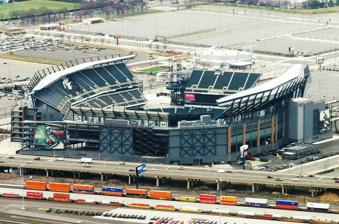
Building: Lincoln Financial Field
Country: United States of America
Year built: 2003
American football stadium in Philadelphia This article focuses only on one specialized aspect of the subject . Please help improve this article by adding general information and discuss at the talk page . ( August 2023 ) Lincoln Financial Field The Linc Lincoln Financial Field in March 2012 Lincoln Financial Field Location in Philadelphia Show map of Philadelphia Lincoln Financial Field Location in Pennsylvania Show map of Pennsylvania Lincoln Financial Field Location in the United States Show map of the United States Address 1020 Pattison Avenue Location Philadelphia , Pennsylvania , U.S. Coordinates 39°54′3″N 75°10′3″W / 39.90083°N 75.16750°W / 39.90083; -75.16750 Public transit Broad Street Line NRG SEPTA bus: 4 , 17 Owner City of Philadelphia Operator Philadelphia Eagles Executive suites 172 Capacity 67,594 Record attendance 77,900 ( Ed Sheeran , June 3, 2023) Field size 790 by 825 feet (241 m × 251 m) – 15 acres (6.1 ha) (Stadium footprint) Surface Grassmaster hybrid Scoreboard Panasonic North End-zone 192' x 27' South End-zone 160' x 27' Construction Broke ground May 7, 2001 ; 23 years ago ( May 7, 2001 ) Opened August 3, 2003 ; 21 years ago ( August 3, 2003 ) Renovated 2013–14 Expanded 2013–14 Construction cost US$512 million ($848 million in 2023 dollars ) Architect NBBJ Agoos Lovera Architects Project manager KUD International Structural engineer Ove Arup & Partners Services engineer M-E Engineers Inc. General contractor Turner Construction Main contractors Keating Building Corp., McKissack Group Inc. Tenants Philadelphia Eagles ( NFL ) (2003–present) Temple Owls ( NCAA ) (2003–present) Philadelphia Union ( MLS ) (2010) Army-Navy Game ( NCAA ) (2003–2006, 2008–2010, 2012–2015, 2017–2019, 2022, 2027) Website lincolnfinancialfield.com Lincoln Financial Field is an American football stadium in Philadelphia , Pennsylvania . It is the home stadium of the Philadelphia Eagles of the National Football League (NFL) and the Temple Owls football team of Temple University . The stadium is located in South Philadelphia on Pattison Avenue between 11th and South Darien streets alongside I-95 . It is part of the South Philadelphia Sports Complex and has a seating capacity of 67,594. The stadium opened on August 3, 2003, after two years of construction that began on May 7, 2001, replacing Veterans Stadium , which opened in 1971 and served as the home field for both the Eagles and Philadelphia Phillies through 2002 and 2003, respectively. While total seating capacity is similar to that of Veterans Stadium, the new stadium includes double the number of luxury and wheelchair-accessible seats and more modern services. The field's construction included several LED video displays and more than 624 feet (190 m) of LED ribbon boards. Naming rights were sold in June 2002 to the Lincoln Financial Group , for a sum of $139.6 million over 21 years. The City of Philadelphia and the Commonwealth of Pennsylvania cumulatively contributed approximately $188 million in public funding to the stadium construction. Additional construction funding was raised from the sale of stadium builder's licenses, which are necessary to purchase season tickets for some of the stadium's best seating levels. The City of Philadelphia owns the stadium due to the sizable public contribution, but the Eagles lease the stadium from the city as the sole operator of the stadium, giving them full control over the stadium's operations. The Army–Navy football game is frequently played at the stadium due to Philadelphia being located halfway between both service academies, the stadium being able to house the large crowds in attendance, and the historic nature of the city. Temple University 's Division I college football team also plays their home games at Lincoln Financial Field, paying the Eagles $3 million a year to do so as of February 2020. The Philadelphia Union of Major League Soccer have played exhibition games here against high-profile international clubs when their stadium Subaru Park does not provide adequate seating. The stadium also plays host to several soccer games each year and will host matches during the 2026 FIFA World Cup . It has also played host to the NCAA lacrosse national championship five times: 2005, 2006, 2013, 2019, and 2023. Features This section needs expansion . You can help by adding to it . ( August 2023 ) The design of the stadium is meant to evoke the team's namesake eagle with wing like canopies above the east and west stands and the Eagle's Nest balcony beyond the north end-zone. The team's primary eagle logo is patterned in the dark green seats of the upper deck of the east and west stands. Three open corners of the stadium provide fans with views of the Philadelphia skyline and the field. The exterior of the stadium uses a brick façade to reference the historic brick architecture present throughout Philadelphia, while the exposed steel structure evokes the city's bridges and future. In late spring 2013, the Eagles announced that there would be some major upgrades to Lincoln Financial Field over the next two years. The total project estimate was valued at over $125 million. The upgrades included seating expansion, two new HD video boards, upgraded amenities, WiFi, and two new connecting bridges for upper levels. These upgrades were decided upon after research from season ticket holders, advisory boards, and fan focus groups. The majority of these changes, including WiFi (which would accommodate 45,000 users and have coverage over the entire stadium), were completed by the 2013 home opener. The upgraded sound systems and video boards were finished for the 2014 season. Suites and lounges Lincoln Financial Field seen from I-95 There are 172 Luxury Suites at Lincoln Financial Field. They range in capacity from 12 to 40 people and cost $75,000 to $300,000 per year or $20,000 for a single game rental. The suites are located in six separate areas throughout the stadium. There are 3,040 luxury suite seats in total. There are two exclusive 40,000 sq ft (3,700 m 2 ) club lounges in the stadium. The lounge on the west side is the "Hyundai Club" and the one on the east side is the "Tork Club". Suite holders and club seat holders have access to these 2 lounges. There are a total of 10,828 club seats in the stadium. These club seats feature some unique benefits above and beyond the lounges. One major benefit is the lounges open hours before the event, in most cases 2–4 hours. The lounges also have multiple full-service bars in them. The seats in the club level are padded, and there is also a wait staff present to serve food and drinks. Parking There are numerous parking lots surrounding Lincoln Financial Field. The parking assignments may change depending on other activities in the area on a particular day. According to the stadium's website, all lots cost visitors $45 and $90 for an oversized vehicle. Tailgating is allowed in all lots except for T-X lots. The majority of the lots are public cash lots. Notable events The interior of the stadium in December 2005 The Miami Dolphins visiting Lincoln Financial Field to play the Philadelphia Eagles in Week 10 of the 2015 NFL season August 3, 2003 : Lincoln Financial Field hosted its first ticketed event, a soccer match between Manchester United and FC Barcelona August 22, 2003 : The Philadelphia Eagles hosted the New England Patriots in the first pre-season football game at Lincoln Financial Field, with the Patriots defeating the Eagles 24–12. September 6, 2003 : Lincoln Financial Field hosted its first regular-season college football game, a college matchup of local Philadelphia rivals, Villanova and Temple . Villanova prevailed 23–20 in double overtime. September 8, 2003 : The Eagles and the Tampa Bay Buccaneers competed on Monday Night Football in the first regular-season NFL game at Lincoln Financial Field. The game was referenced as the "Inaugural Game" at Lincoln Financial Field. The defending champion Buccaneers shut out the Eagles 17–0 in their new home. January 11, 2004 : NFL Divisional Playoff game ( Philadelphia Eagles 20, Green Bay Packers 17). This game is also known as "The Miracle of 4th and 26 ". Donovan McNabb connected on a 28-yard pass to receiver Freddie Mitchell on 4th and 26 late in the 4th quarter with the Eagles out of timeouts. This led to the game-tying field goal that sent the game into overtime. In the overtime period, Brett Favre tossed an interception to Brian Dawkins , which set up David Akers ' game-deciding 37-yard field goal that sent the Eagles to their third straight NFC Championship Game. January 18, 2004 : NFC Championship Game ( Carolina Panthers 14, Philadelphia Eagles 3). Eagles lose their third straight NFC Championship Game. May 2004 : Minor modifications were made to the stadium to change capacity slightly. Some seats were removed from the club box level to increase handicap access. The temporary seats were removed in the north east end zone and a permanent structure was erected and formally named The Pepsi Zone. It is designed as a family-friendly section. January 16, 2005 : NFC Divisional Playoff Game ( Philadelphia Eagles 27, Minnesota Vikings 14). Eagles advance to their fourth consecutive NFC Championship Game. January 23, 2005 : NFC Championship Game ( Philadelphia Eagles 27, Atlanta Falcons 10). Eagles advance to the Super Bowl for the first time since 1980 . January 7, 2007 : NFC Wild Card Playoff Game ( Philadelphia Eagles 23, New York Giants 20). David Akers wins the game with a field goal as time expires. September 23, 2007 : Wearing 1933 throwback uniforms celebrating the team's 75th anniversary, the Eagles set multiple team records in a 56–21 victory over the Detroit Lions , the second most points in team history. It was the first time the Eagles ever had a 300-yard passer ( Donovan McNabb ), a 200-yard receiver ( Kevin Curtis ), and a 100-yard rusher ( Brian Westbrook ) in the same game. April 10, 2010 : The Philadelphia Union win their inaugural home opener, a 3–2 victory over D.C. United . A second match was played against FC Dallas on May 15, ending in a 1–1 tie; those games served as home games before the opening of Subaru Park June 27 against Seattle Sounders FC . May 29, 2010: US men's national soccer team won their match 2–1 against Turkey in the last game of the 2010 World Cup Send Off Series. A crowd of 55,407 people attended, setting at the time a new attendance record for U.S. Soccer at Lincoln Financial Field. July 21, 2010 : Philadelphia Union hosted Manchester United on their North America tour. Manchester United won, 1–0. September 12, 2010 : The Eagles honored the 50th Anniversary of their 1960 NFL Championship , wearing replicas of the 1960 uniforms in a 27–20 loss to the Green Bay Packers . January 9, 2011 : NFC Wild Card Playoff ( Green Bay Packers 21, Philadelphia Eagles 16). Michael Vick throws a game-ending interception. December 8, 2013 : The Eagles erased a 14-point deficit to score 20 unanswered points in the fourth quarter en route to a 34–20 victory over the Detroit Lions amidst a driving snowstorm that lasted throughout the game. This game is referred to as the "Snow Bowl". January 4, 2014 : NFC Wild Card Playoff ( New Orleans Saints 26, Philadelphia Eagles 24). Shayne Graham kicks the game-winning field goal at the end of the game. July 26, 2015 : In the 2015 CONCACAF Gold Cup final, Mexico defeated Jamaica 3–1 in a nearly sold-out game with 68,930 in attendance. October 31, 2015 : Temple hosts Notre Dame on ESPN Saturday Night Football on ABC in primetime in front of a sold-out record crowd of 69,280. Notre Dame defeated Temple 24–20. January 13, 2018 : NFC Divisional Playoff ( Philadelphia Eagles 15, Atlanta Falcons 10). The Eagles stopped the Falcons on 4th and goal in the final minute to preserve the victory. January 21, 2018 : NFC Championship Game ( Philadelphia Eagles 38, Minnesota Vikings 7). Eagles advance to the Super Bowl for the first time in thirteen years . September 6, 2018 : NFL Kickoff Game ( Philadelphia Eagles 18, Atlanta Falcons 12). The Super Bowl champion Philadelphia Eagles defeated the Atlanta Falcons in a rematch of their 2017 NFC Divisional Playoff matchup. February 23, 2019 : In the 2019 NHL Stadium Series , the Philadelphia Flyers defeated the Pittsburgh Penguins 4–3 in overtime, in front of a crowd of 69,620, the largest recorded attendance for a hockey game in Pennsylvania. November 20, 2019 : The Linc hosted a high school football game between the Pleasantville Greyhounds and Camden Panthers in a resumption of a game that was interrupted on November 15 due to a shooting that left one dead. January 5, 2020 : NFC Wild Card Playoff ( Seattle Seahawks 17, Philadelphia Eagles 9). Russell Wilson leads the Seahawks past the Eagles after Carson Wentz left with a head injury following a controversial helmet-to-helmet hit from Jadeveon Clowney . January 21, 2023 NFC Divisional Playoff ( Philadelphia Eagles 38, New York Giants 7). The Eagles complete a 3-game sweep of the Giants for the 2022 season en route to the NFC Championship Game. January 29, 2023 : NFC Championship Game ( Philadelphia Eagles 31, San Francisco 49ers 7). The Eagles won in dominant fashion against the 49ers to advance to Super Bowl LVII . April 6–7, 2024 : WWE held their 40th annual WrestleMania , the largest annual pro-wrestling event, at this venue. The event was held across 2 nights. WrestleMania XL holds significance as the first pro-wrestling event taking place in the stadium. January 12, 2025: NFC Wild Card Playoffs vs Green Bay Packers : Repeat of the NFL Brazil Game Controversies For the inaugural season at Lincoln Financial Field (2003), the Eagles imposed a ban on hoagies and cheesesteaks being brought into the stadium, citing security concerns related to the events of September 11 . The ban only lasted one week after much mockery by fans and sports radio , along with traditional media. Prior to the first Eagles game of the 2007 season, a ruling was made concerning a Philadelphia and national tradition: tailgating . While the Eagles did not ban the act entirely, they did ban the use of tables and tents as well as the purchasing of more than one parking spot per vehicle. Prices were also doubled to $40 for RVs and buses , and $20 for cars. Fans have been reported to be upset. Training camp The Eagles decided after the 2012 season to move training camp from Lehigh University in Bethlehem to Philadelphia. As a part of this new agreement, the Eagles will have multiple practices, which are open to the public, at Lincoln Financial Field. The rest of the practices will be closed, and will take place across the street at the NovaCare Complex. College football The Army–Navy Game at Lincoln Financial Field in 2010 Lincoln Financial Field is the home field for Temple University football . On August 13, 2003, the Philadelphia Eagles and Temple University announced a 15-year agreement for Temple to play their home football games at Lincoln Financial Field. Temple played its first game at the Linc on September 6, 2003, against Villanova , the teams' first meeting since 1980. During the 2015 season, the Temple Owls sold out the Linc on two occasions. The September 5 season opener against Penn State , and again on October 31 in a prime time matchup against Notre Dame. With its capacity of 67,594, it is the largest stadium in the American Athletic Conference . Lincoln Financial Field is the primary home to the Army–Navy Game . The game has been played the most often in Philadelphia. It was played at Veterans Stadium for the final time in 2001, and prior to the Vet, at John F. Kennedy Stadium and Franklin Field . The Linc hosted the game five times between 2003 and 2009. It was announced on June 9, 2009, that the game would be played in Philadelphia at the Linc in 2010, 2012, 2013, 2015 and 2017. Lincoln Financial Field is one of only five stadiums to be the home of both an NFL and college team; the other four are Allegiant Stadium in Las Vegas ( Raiders and UNLV ), Hard Rock Stadium in Miami ( Dolphins and Hurricanes ), Acrisure Stadium in Pittsburgh ( Steelers and Panthers ), and Raymond James Stadium in Tampa ( Buccaneers and South Florida ). Attendance Records Rank Attendance Date Game Result 1 69,280 October 31, 2015 21 Temple 20, 9 Notre Dame 24 2 69,179 September 5, 2015 Temple 27 , Penn State 10 3 69,029 November 10, 2007 Temple 0, 25 Penn State 31 4 57,323 September 17, 2011 Temple 10, Penn State 14 5 35,279 October 13, 2012 Temple 10, 17 Rutgers 35 6 35,179 October 10, 2015 Temple 49 , Tulane 10 7 35,117 September 9, 2017 Temple 16 , Villanova 13 8 34,253 October 12, 2019 Temple 30 , 23 Memphis 28 9 34,005 September 2, 2016 Temple 13, Army 28 10 33,026 October 20, 2018 Temple 24 , 20 Cincinnati 17 OT 11 32,709 August 31, 2012 Temple 41 , Villanova 10 12 32,368 September 3, 2011 Temple 42 , Villanova 7 13 32,357 September 1, 2018 Temple 17, Villanova 19 14 32,193 September 3, 2010 Temple 31 , Villanova 24 15 31,708 November 21, 2015 Temple 31 , Memphis 12 16 31,372 October 17, 2015 Temple 30 , UCF 16 17 31,094 September 28, 2019 Temple 24 , Georgia Tech 2 18 30,610 September 14, 2019 Temple 20 , 21 Maryland 17 19 30,368 August 31, 2007 Temple 19, Navy 30 20 30,091 September 6, 2003 Temple 20, Villanova 23 2OT Soccer Panorama of the U.S. National Soccer Team playing the national team of Turkey in the 2010 World Cup send-off series Uruguay vs. Venezuela soccer match at the stadium in June 2016 The stadium opened on August 3, 2003, with 68,396 attending a preseason friendly with Manchester United defeating Barcelona 3–1. It hosted some 2003 FIFA Women's World Cup matches. In 2004, after winning the gold-medal in soccer at the 2004 Summer Olympics , the U.S. women's team conducted a "Fan Celebration Tour", playing ten matches across the United States from September to December 2004. The matches were the final national team appearances for Mia Hamm , Joy Fawcett , and Julie Foudy , all of whom retired after the tour. The team played at the Linc on November 6, 2004, where they lost 3–1 to Denmark in front of 14,812 spectators. In late July and early August 2004, Manchester United returned to play Celtic and AC Milan played Chelsea in two friendly matches. On July 18, 2009, Lincoln Financial Field hosted a doubleheader quarterfinal for the 2009 CONCACAF Gold Cup . The first game was between Canada and Honduras , and the second between the United States and Panama . This was the first full international appearance for the United States national soccer team in Philadelphia since a 1968 friendly against Israel at Temple Stadium . Lincoln Financial Field was listed by U.S. Soccer's World Cup bid committee as one of 18 stadiums to be potential sites for the United States to host the 2022 FIFA World Cup. The Linc was also the first home of the Philadelphia Union early in 2010. The Union played their home opener against D.C. United at the Linc on April 10, 2010, due to construction delays at their new stadium, PPL Park (now Subaru Park ). The Union defeated United, 3–2. The Union also played FC Dallas to a 1–1 tie in the second home game in franchise history at the Linc. After moving to their permanent venue in Chester, the Philadelphia Union continued to use the Linc for matches where ticket demand is expected to far exceed the full capacity at its regular home until 2011. English powerhouse club Manchester United met the Philadelphia Union during their pre-season tour on July 21, 2010, with Manchester United defeating the Union by a score of 1–0. The Union played the Spanish powerhouse club Real Madrid on July 24, 2011, with Real Madrid prevailing, 2–1. Lincoln Financial Field also hosted the US National team's final match on home soil before the 2010 World Cup. The US defeated Turkey 2–1 on May 29, 2010. The US men's national team returned to Lincoln Financial Field on August 10, 2011, for an international friendly match against Mexico, where they tied 1-1. In 2012, the stadium hosted a World Football Challenge match between Real Madrid and Celtic F.C. with Real Madrid winning 2–0. On August 2, 2014, Lincoln Financial Field hosted a soccer match between A.S. Roma and Inter Milan which was part of the 2014 International Champions Cup . Inter Milan won the match 2–0. On July 26, 2015, the Linc hosted the final match of the 2015 CONCACAF Gold Cup . In 2016, the stadium hosted games in the Copa América Centenario . The Linc hosted a doubleheader of quarterfinals of the 2017 CONCACAF Gold Cup and did so again for the 2019 CONCACAF Gold Cup . On July 25, 2018, the Linc hosted a 2018 International Champions Cup match between Juventus FC and FC Bayern Munich that Juventus won 2–0. On August 29, 2019, the Linc hosted the US Women's National Team in the second match of their victory tour in a game against Portugal . The match set the record for the highest attendance for the team in a friendly match, attracting 49,504 fans. The United States won 4–0. On July 31, 2024, Lincoln Financial Field hosted a friendly between Liverpool and Arsenal , with Liverpool winning 2–1. The match attracted a total of 69,879 fans, setting the record for the highest-attended soccer match in the stadium's history. Date Winning Team Result Losing Team Tournament August 3, 2003 Manchester United 3–1 Barcelona Friendly July 28, 2004 Celtic 2–1 Manchester United Friendly August 2, 2004 AC Milan 3–2 Chelsea November 6, 2004 Denmark 3–1 United States September 13, 2008 United States 2–0 Republic of Ireland July 19, 2009 United States 2–1 Panama 2009 CONCACAF Gold Cup Honduras 1–0 Canada April 10, 2010 Philadelphia Union 3–2 D.C. United 2010 MLS Season May 15, 2010 Philadelphia Union 1–1 FC Dallas May 29, 2010 United States 2–1 Turkey Friendly July 20, 2010 Manchester United 1–0 Philadelphia Union July 24, 2011 Real Madrid 2–1 Philadelphia Union August 10, 2011 United States 1–1 Mexico August 11, 2012 Real Madrid 2–0 Celtic 2012 World Football Challenge August 3, 2014 Inter Milan 2–0 Roma 2014 International Champions Cup July 26, 2015 Mexico 3–1 Jamaica 2015 CONCACAF Gold Cup Final June 9, 2016 Venezuela 1–0 Uruguay Copa América Centenario June 11, 2016 United States 1–0 Paraguay June 14, 2016 Chile 4–2 Panama July 19, 2017 Costa Rica 1–0 Panama 2017 CONCACAF Gold Cup United States 2–0 El Salvador July 25, 2018 Juventus 2–0 Bayern Munich 2018 International Champions Cup June 30, 2019 Jamaica 1–0 Panama 2019 CONCACAF Gold Cup United States 1–0 Curaçao August 29, 2019 United States 4–0 Portugal Friendly July 22, 2023 Chelsea 4–3 Brighton & Hove Albion 2023 Premier League Summer Series July 23, 2023 Fulham 3–2 Brentford Newcastle United 3–3 Aston Villa October 17, 2023 Mexico 2–2 Germany Friendly March 22, 2024 Argentina 3–0 El Salvador Friendly June 14, 2024 Peru 1–0 El Salvador Friendly July 31, 2024 Liverpool 2–1 Arsenal Friendly 2003 FIFA Women's World Cup Date Winning Team Result Losing Team Tournament September 20, 2003 Norway 2–0 France Group B North Korea 3–0 Nigeria Group A September 25, 2003 Sweden 1–0 North Korea Group A United States 5–0 Nigeria Group A 2025 FIFA Club World Cup Lincoln Financial Field will host matches during the 2025 FIFA Club World Cup . Date Time ( UTC−4 ) Team #1 Res. Team #2 Round Attendance June 16, 2025 21:00 Flamengo – Espérance de Tunis Group D June 18, 2025 12:00 Manchester City – Wydad AC Group G June 20, 2025 14:00 Flamengo – Chelsea Group D June 22, 2025 12:00 Juventus – Wydad AC Group G June 24, 2025 21:00 Espérance de Tunis – Chelsea Group D June 28, 2025 12:00 Winner Group A – Runner-up Group B Round of 16 July 4, 2025 15:00 Winner Match 49 – Winner Match 50 Quarter-finals 2026 FIFA World Cup Lincoln Financial Field will host matches during the 2026 FIFA World Cup , making it one of the eleven selected U.S. venues. During the event, the stadium will be temporarily renamed to "Philadelphia Stadium" in accordance with FIFA's policy on corporate sponsored names. The stadium will host six matches: five group stage matches and one Round of 16 match on Independence Day . Date Time ( UTC−4 ) Team #1 Res. Team #2 Round Attendance June 14, 2026 --:-- TBD – TBD Group E June 19, 2026 --:-- TBD – TBD Group C June 25, 2026 --:-- TBD – TBD Group E June 22, 2026 --:-- TBD – TBD Group I June 27, 2026 --:-- TBD – TBD Group L July 4, 2026 --:-- Winner Match 74 – Winner Match 977 Round of 16 Other sports The 2019 NHL Stadium Series game after the Philadelphia Flyers defeated the Pittsburgh Penguins 4–3 in overtime The NCAA Division I Men's Lacrosse Championship in 2005, 2006, 2013, 2015, 2016, 2019, 2023, and 2024 were held at the stadium. In 2020, the event was scheduled to take place in May but was canceled due to the COVID-19 pandemic. The Philadelphia Phillies celebrated their 2008 World Series championship with a parade down Broad Street , appearance before a sold-out crowd at the Linc, and then a ceremony at Citizens Bank Park . The Citizens Bank Park ceremony was simulcast to the crowd at the Linc. Tickets to the event at Lincoln Financial Field were made available at no cost to the public and were gone within 45 minutes when they were made available at 3pm on October 30, 2008. Monster Jam performed at the stadium from 2010 to 2012 as part of the summer stadium tour. After a six-year absence, Monster Jam returned to the stadium on May 5, 2018. Previous events took place during the winter at the Spectrum and the Wells Fargo Center from 2013 to 2015. The Linc would host Monster Jam again in 2022, 2023, and 2024. On February 23, 2019, the Philadelphia Flyers defeated the Pittsburgh Penguins 4–3 in overtime in the 2019 NHL Stadium Series in front of a crowd of 69,620, the largest record attendance for a hockey game in Pennsylvania. On July 27, 2022, it was announced that Lincoln Financial Field would host WrestleMania XL , on April 6, and April 7, 2024. Entertainment Concerts Date Artist Opening act(s) Tour / Concert name Attendance Revenue Notes August 8, 2003 Bruce Springsteen & The E Street Band — The Rising Tour 139,318 / 147,763 $10,342,060 August 9, 2003 August 11, 2003 July 19, 2008 Kenny Chesney Keith Urban LeAnn Rimes Gary Allan Luke Bryan Sammy Hagar The Poets and Pirates Tour 49,169 / 50,017 $4,519,632 Before 2008 his tours were performed at Wells Fargo Center or Susquehanna Bank Center . His Summer Tours have been held here ever since. June 27, 2009 Lady Antebellum Miranda Lambert Sugarland Montgomery Gentry Sun City Carnival Tour 52,343 / 52,343 $4,407,377 June 18, 2011 Kenny Chesney Zac Brown Band Billy Currington Uncle Kracker Goin' Coastal Tour 54,166 / 54,166 $5,084,803 July 14, 2011 U2 Interpol U2 360° Tour 75,796 / 75,796 $6,536,230 The show was originally scheduled to take place on July 12, 2010, but was postponed, due to Bono 's emergency back surgery. August 6, 2011 Taylor Swift Needtobreathe Hunter Hayes James Wesley Speak Now World Tour 51,395 / 51,395 $4,268,678 June 16, 2012 Kenny Chesney Tim McGraw Grace Potter and the Nocturnals Jake Owen Brothers of the Sun Tour 53,111 / 53,111 $5,541,757 June 8, 2013 Kenny Chesney Eric Church Eli Young Band Kacey Musgraves No Shoes Nation Tour 50,962 / 50,962 $5,351,550 July 19, 2013 Taylor Swift Ed Sheeran Austin Mahone Joel Crouse The Red Tour 101,277 / 101,277 $8,822,335 On the show of July 20, 2013, after the opening acts performed, Swift was about to start her set, until heavy rain as well as lightning delayed the show. July 20, 2013 August 13, 2014 One Direction 5 Seconds of Summer Where We Are Tour 101,527 / 101,527 $8,818,556 August 14, 2014 August 15, 2014 Luke Bryan Brantley Gilbert Lee Brice Cole Swindell DJ Rock That's My Kind of Night Tour 48,576 / 48,576 $3,896,840 June 12, 2015 Taylor Swift Vance Joy Shawn Mendes The 1989 World Tour 101,052 / 101,052 $11,987,816 Echosmith , Cara Delevingne & Mariska Hargitay were special guests. June 13, 2015 Rachel Platten and Mariska Hargitay were special guests. July 11, 2015 Kenny Chesney Eric Church Brantley Gilbert Chase Rice Old Dominion The Big Revival Tour 55,131 / 55,131 $5,952,700 August 30, 2015 Kevin Hart — What Now? Tour 53,000 — First comedian to sell out a football stadium for a stand-up comedy show. September 1, 2015 One Direction Icona Pop On the Road Again Tour 47,761 / 47,761 $3,079,651 During the performance, the band performed a cover of " The Fresh Prince of Bel Air " by Will Smith . June 5, 2016 Beyoncé DJ Khaled The Formation World Tour 47,223 / 47,223 $5,563,435 Heavy rain and lighting slightly delayed the start of the concert. Yo Gotti, Young Gunz , Freeway , Meek Mill and Rick Ross joined DJ Khaled during the opening act. June 25, 2016 Kenny Chesney Miranda Lambert Big & Rich Old Dominion Spread the Love Tour 48,322 / 50,676 $4,634,450 July 14, 2016 Guns N' Roses Wolfmother Not in This Lifetime... Tour 49,328 / 49,328 $4,883,474 August 6, 2016 Coldplay Alessia Cara Foxes A Head Full of Dreams Tour 54,497 / 54,497 $5,530,866 September 29, 2016 Beyoncé DJ Khaled The Formation World Tour 44,693 / 44,693 $3,353,627 May 12, 2017 Metallica Volbeat WorldWired Tour 49,722 / 51,728 $5,421,187 Avenged Sevenfold was not able to appear as an opening act for Metallica due to Synyster Gates' wife going into labor. June 18, 2017 U2 The Lumineers The Joshua Tree Tour 2017 56,570 / 56,570 $6,259,880 June 9, 2018 Kenny Chesney Thomas Rhett Old Dominion Brandon Lay The Trip Around The Sun Tour 55,238 / 55,238 $6,384,845 July 13, 2018 Taylor Swift Camila Cabello Charli XCX Taylor Swift's Reputation Stadium Tour 107,378 / 107,378 $11,951,047 During the second show, Swift performed "Our Song" and "Wildest Dreams" a cappella after the levitating basket stage used during "Delicate" malfunctioned. July 14, 2018 July 30, 2018 Beyoncé Jay-Z Chloe X Halle and DJ Khaled On the Run II Tour 54,870 / 54,870 $6,709,691 “ Black Effect ” was premiered and added to the setlist. September 27, 2018 Ed Sheeran Snow Patrol Anne-Marie ÷ Tour 54,292 / 54,292 $5,161,683 July 23, 2019 The Rolling Stones Des Rocs No Filter Tour 51,115 / 51,115 $11,741,373 This concert was originally scheduled to take place on June 4, 2019, but was postponed due to Mick Jagger recovering from a heart procedure. June 8, 2022 Coldplay H.E.R. Music of the Spheres World Tour 57,415 / 57,415 $5,606,712 The band performed a small excerpt of " Fly, Eagles Fly ". June 19, 2022 Kenny Chesney Carly Pearce Dan + Shay Old Dominion Here and Now Tour July 14, 2022 The Weeknd Kaytranada Mike Dean After Hours til Dawn Stadium Tour 46,486 / 46,486 $5,131,280 August 31, 2022 Rammstein Duo Jatekok Rammstein Stadium Tour Originally scheduled for August 23, 2020 May 12, 2023 Taylor Swift Phoebe Bridgers Gayle The Eras Tour — — First act in stadium history to sell out three shows on a single tour. May 13, 2023 May 14, 2023 Phoebe Bridgers Gracie Abrams June 3, 2023 Ed Sheeran Khalid Dylan +–=÷× Tour 77,900 / 77,900 $7,767,923 Broke the previous record for attendance on a single night with 77,900 fans attending the Mathematics tour. June 16, 2023 Billy Joel Stevie Nicks Two Icons: One Night July 12, 2023 Beyoncé Renaissance World Tour 52,181 / 52,181 $11,976,831 June 11, 2024 The Rolling Stones Kaleo Hackney Diamonds Tour May 5, 2025 Kendrick Lamar SZA Grand National Tour May 23, 2025 Metallica Limp Bizkit Ice Nine Kills M72 World Tour May 25, 2025 Pantera Suicidal Tendencies In TV and Movies The stadium is prominently featured in the opening of the TV show It's Always Sunny in Philadelphia . It also features in the second episode of season 3 of the show. The stadium also appeared in the 2012 movie Silver Linings Playbook . [ unreliable source? ] In The Walking Dead: The Ones Who Live , the stadium was destroyed in an airstrike during the early days of the zombie apocalypse by U.S. Air Force pilot Donald Okafor, killing 4,000 U.S. Marines, including his own wife, as mentioned in episode 1 of the show. In the same episode, Okafor uses the ruins of the stadium to hold a secret meeting with Rick Grimes and Pearl Thorne. Rick later returns to collect a zombie corpse for his escape plan. In episode 3, Thorne uses the ruins to meet with Rick and Michonne in secret. It was featured on the finale of The Amazing Race 36 . Awards In 2013, Lincoln Financial Field was considered one of the "greenest" NFL stadiums. Energy-efficient additions include 11,000 solar panels, and 14 UGE -4K wind turbines outside and on top of the stadium respectively. These installations account for 30% of the electricity used to run the facility. 2013 also marked the fourth year in a row that the venue made the top of PETA 's list of "Vegetarian-Friendly NFL Stadiums". See also Portals : Philadelphia Pennsylvania American football List of NCAA Division I FBS football stadiums Lists of stadiums References